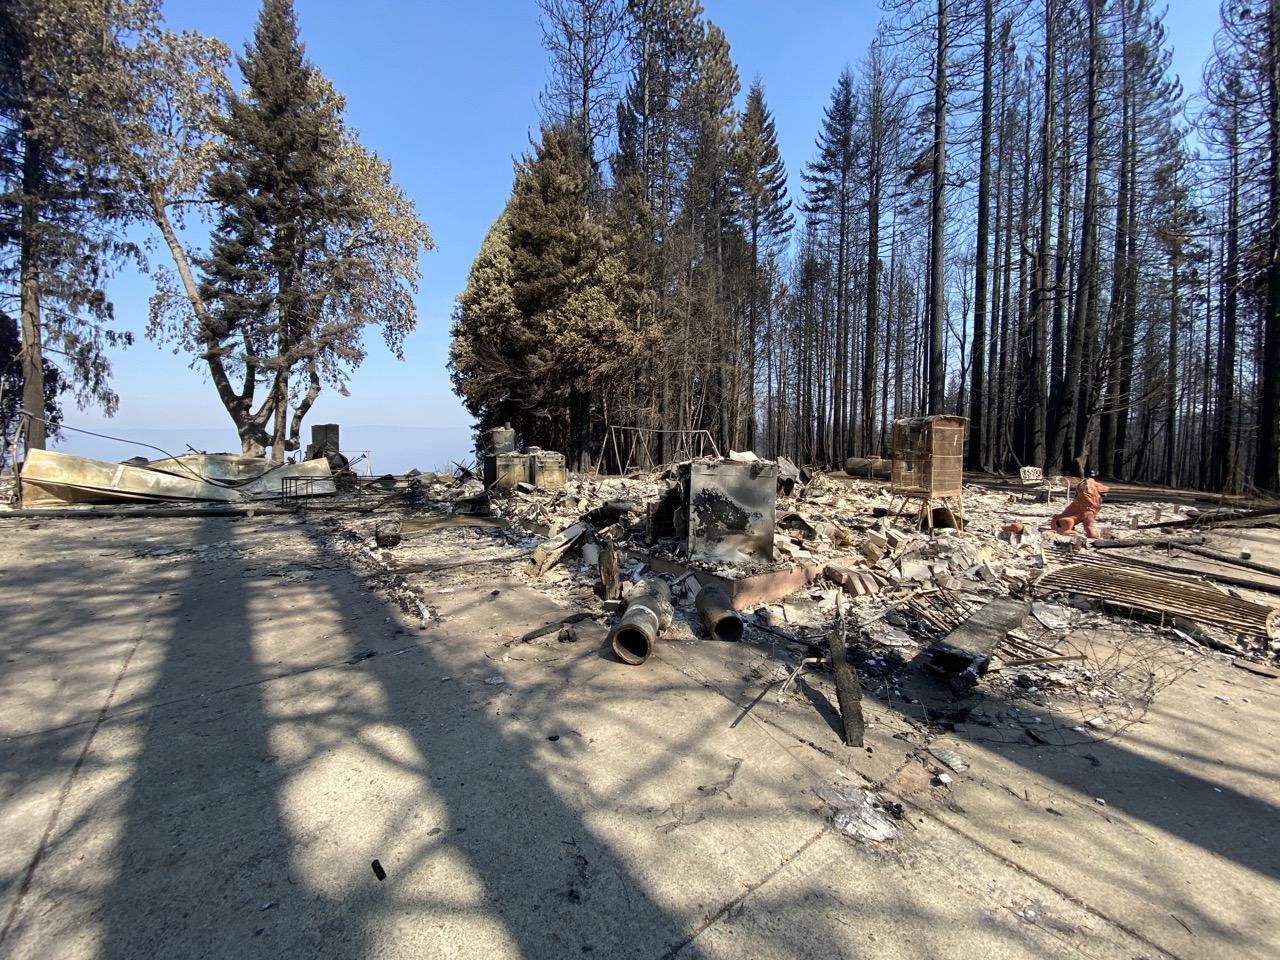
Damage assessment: destroyed